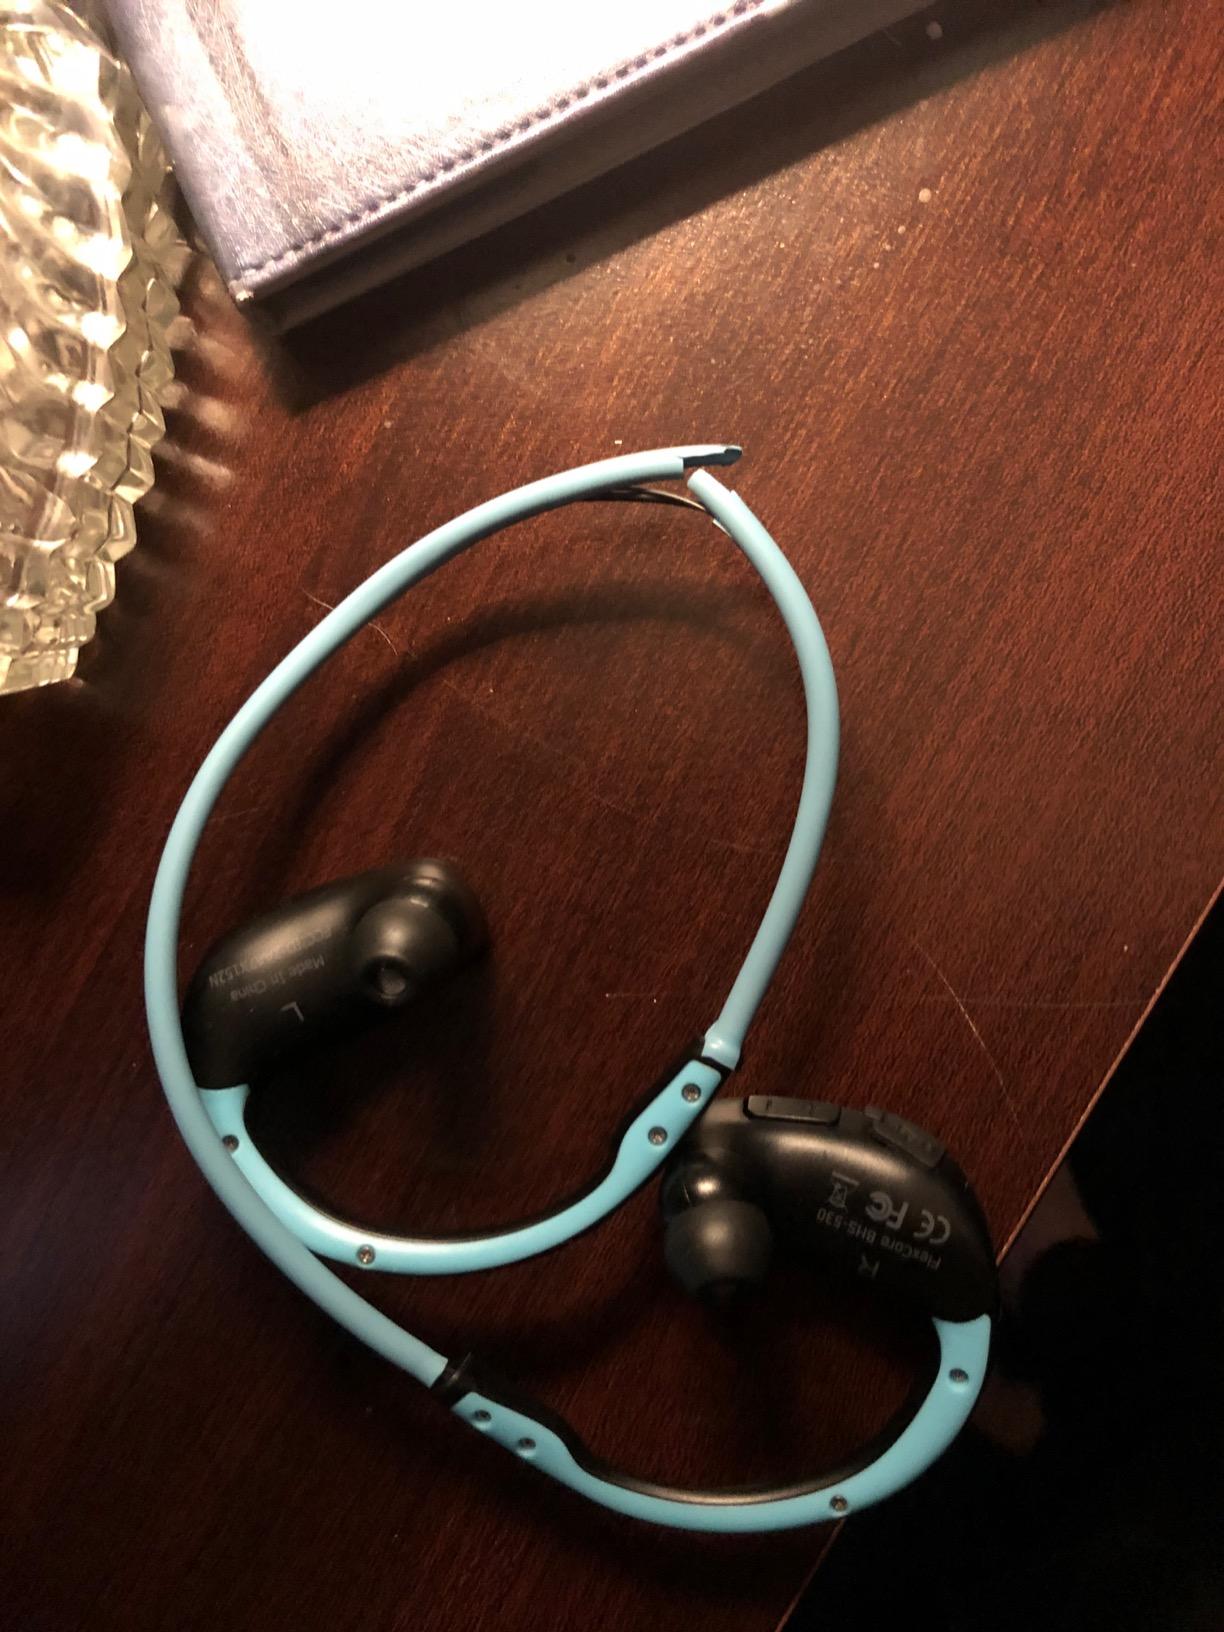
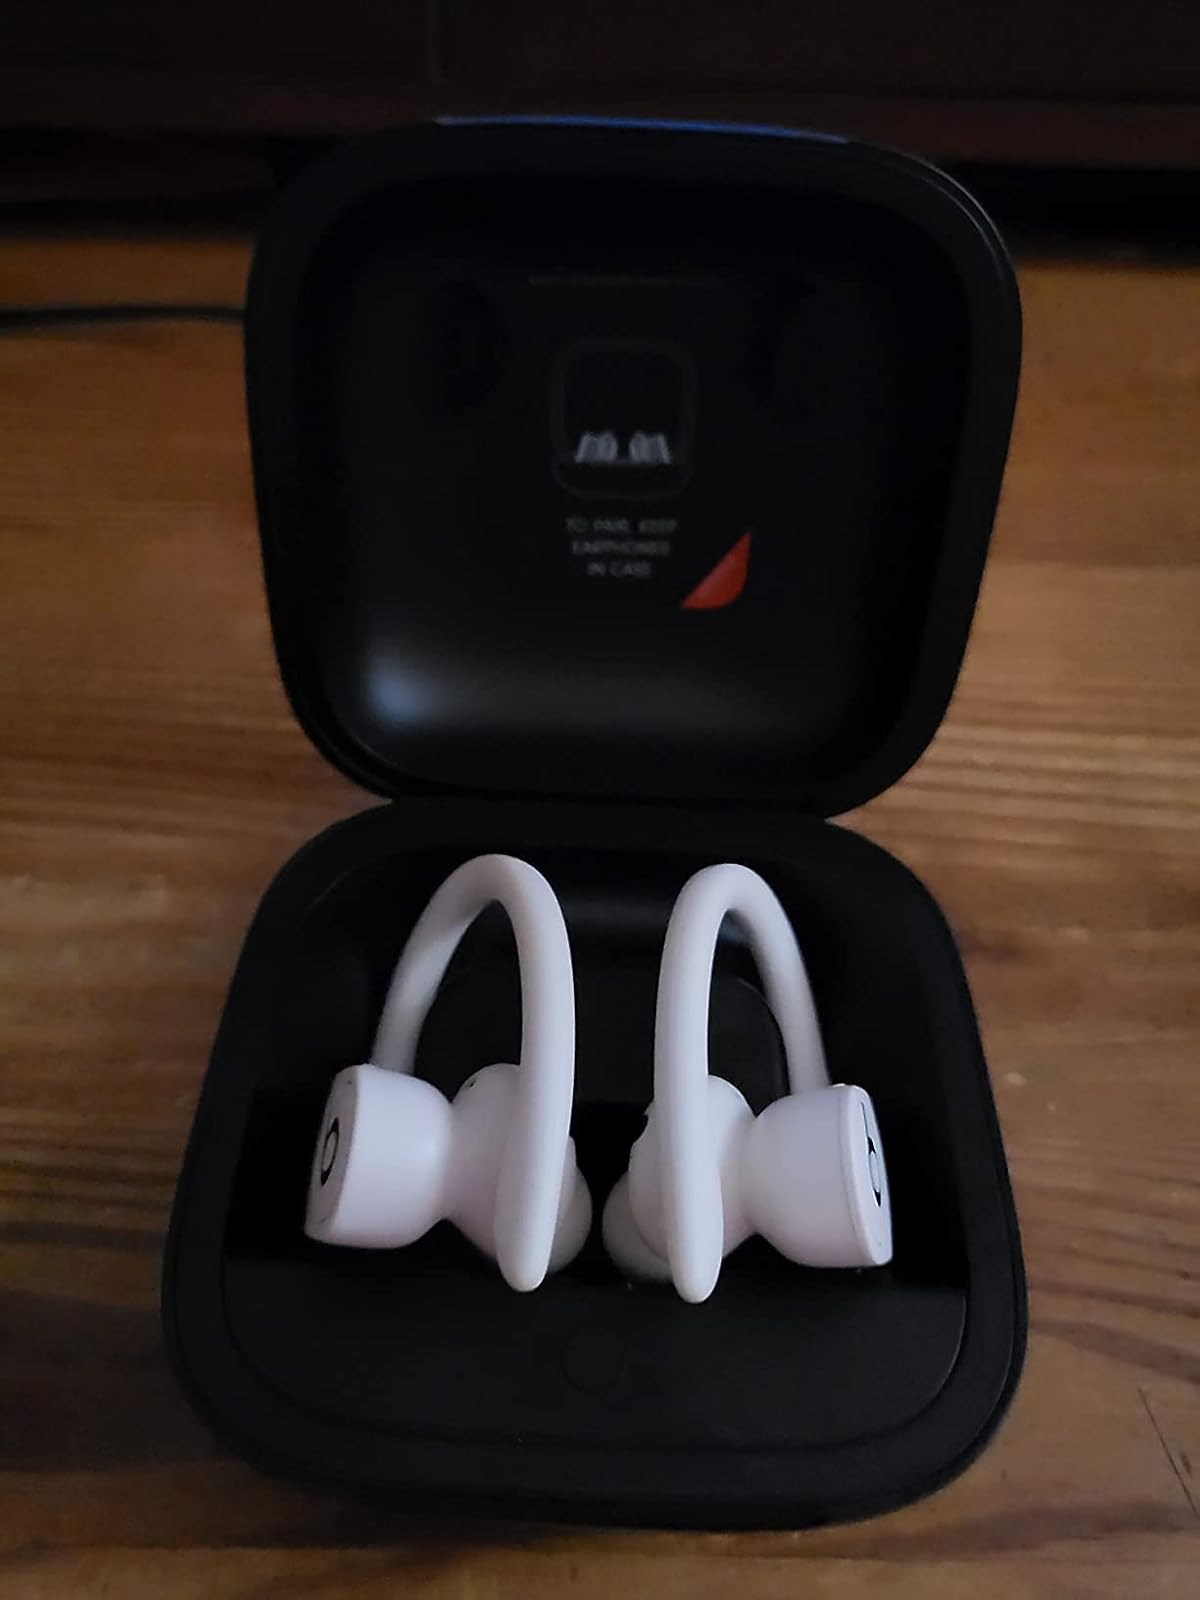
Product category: earbuds
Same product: no